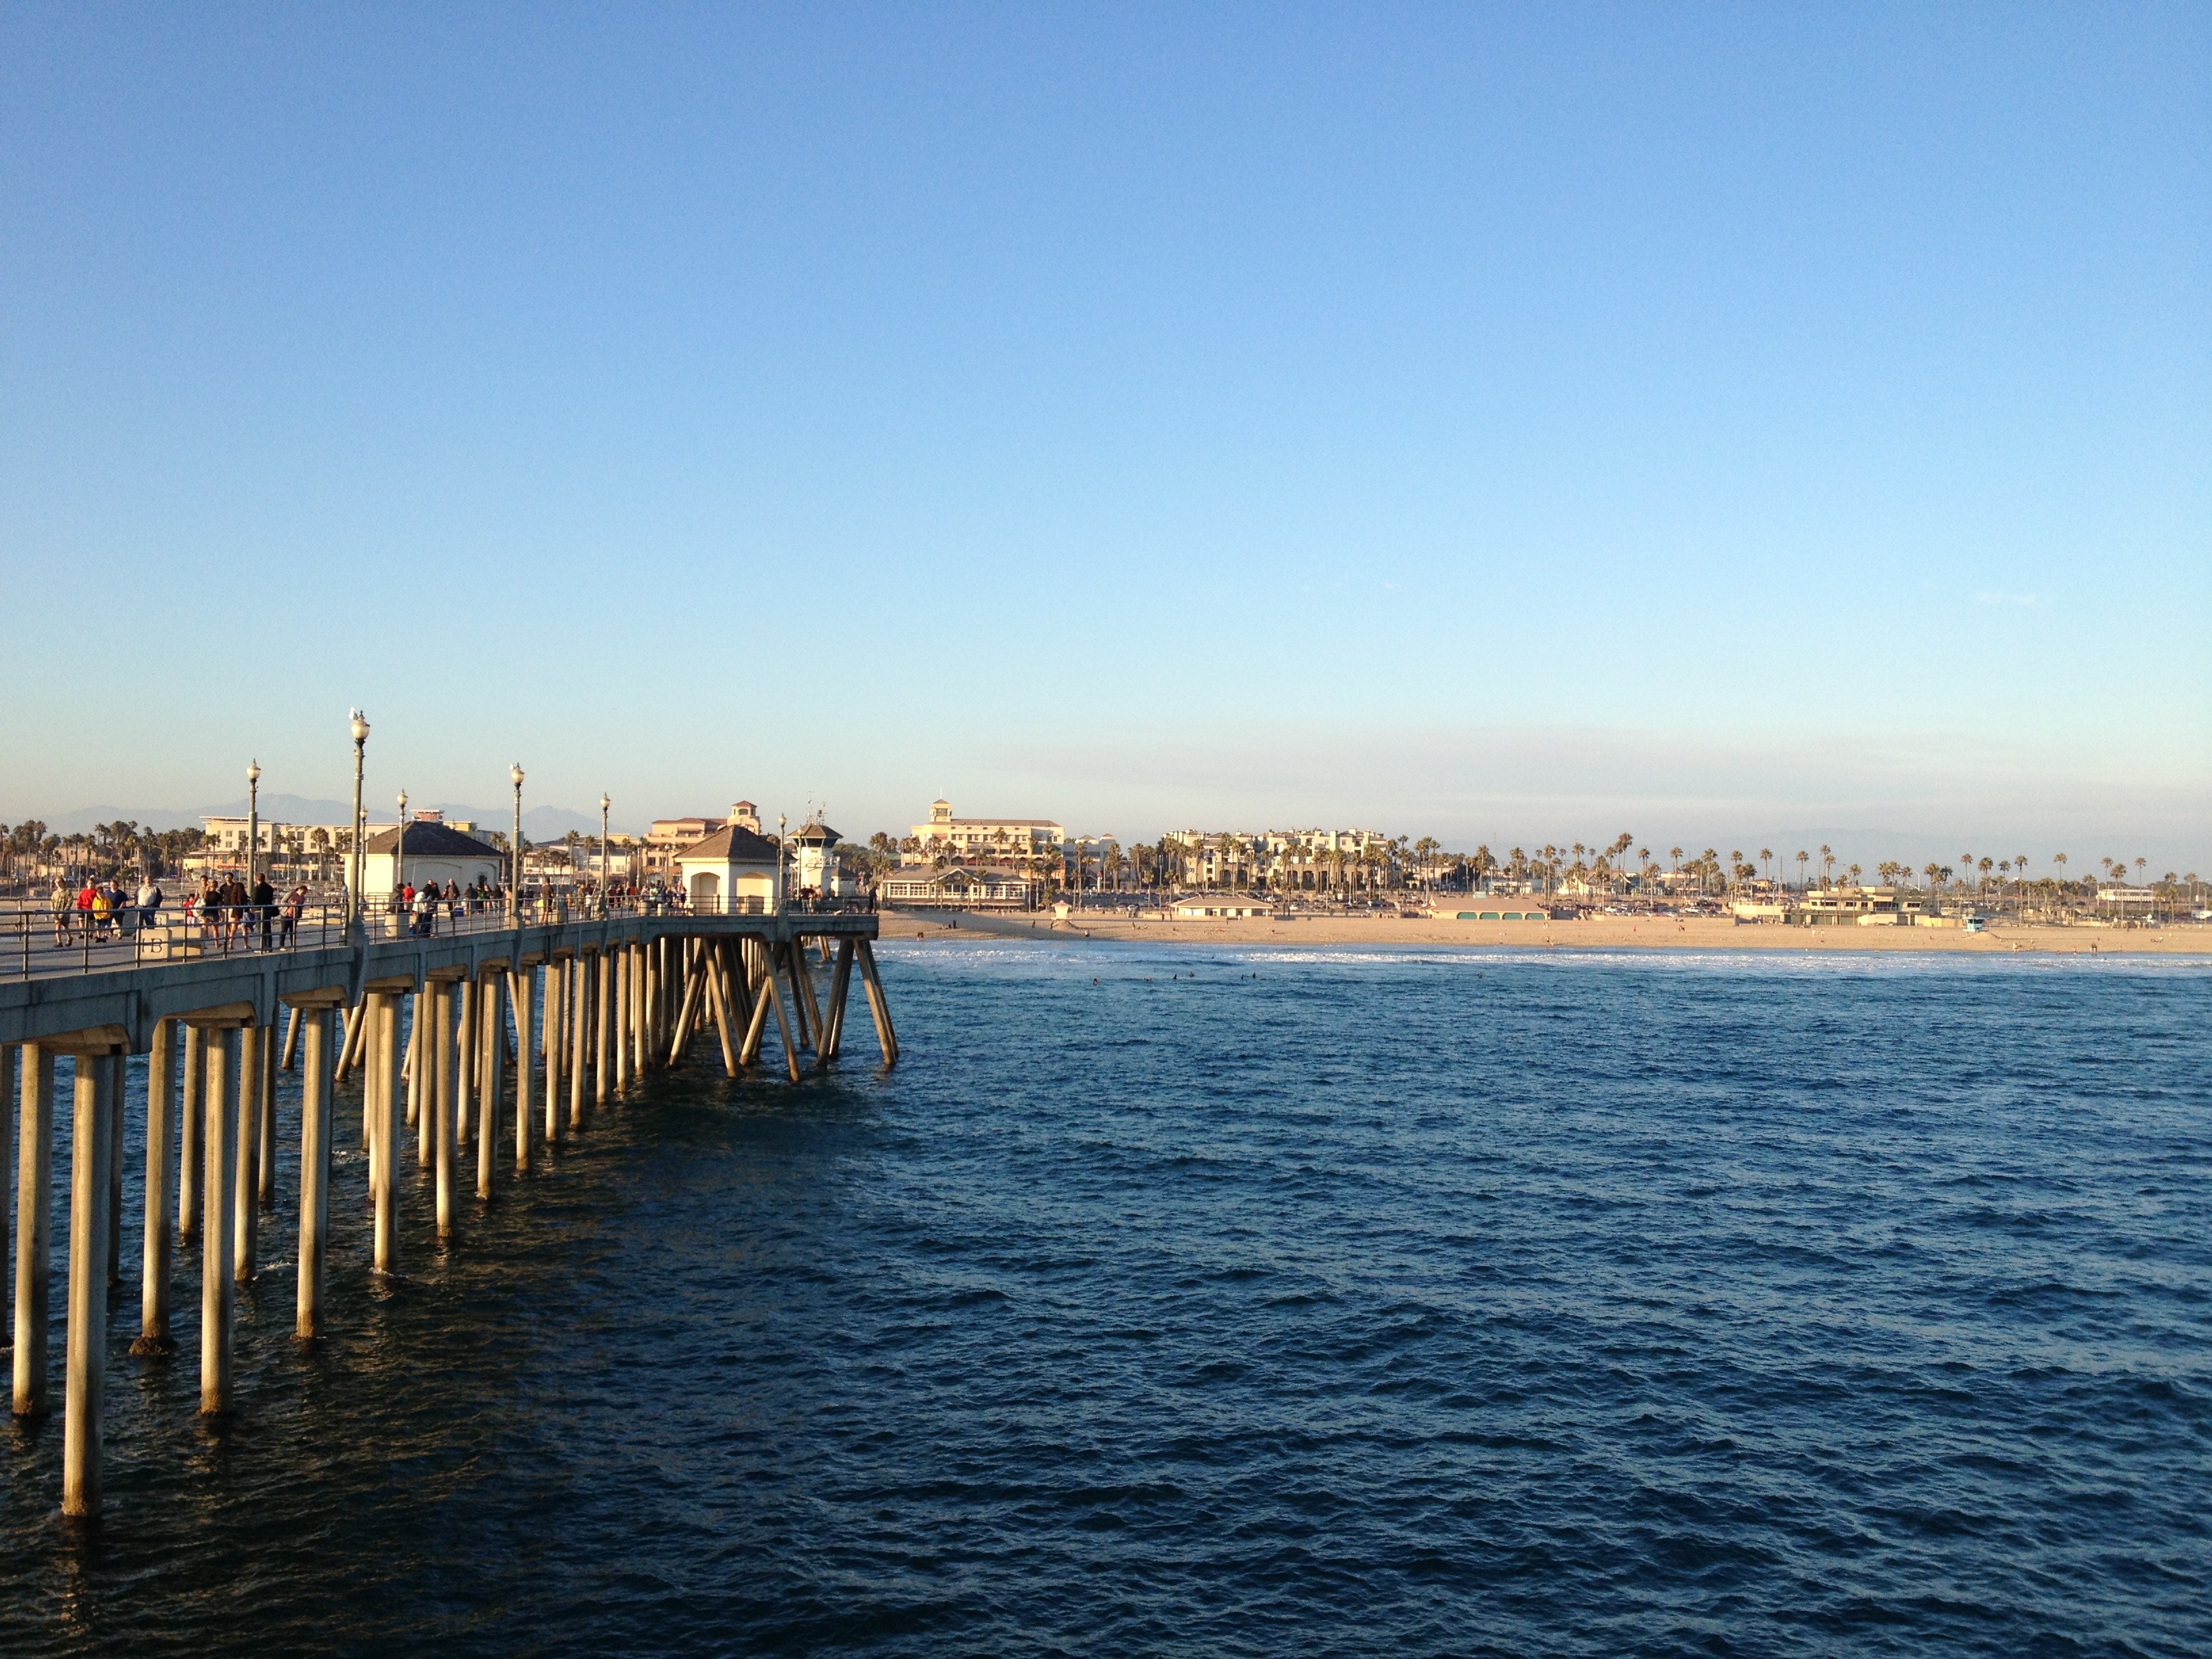
beach, sea, coast, water, ocean, horizon, dock, cloud, sky, bridge, skyline, shore, lake, city, pier, river, evening, calm, bay, california, ferry, channel, huntington, breakwater, huntington beach, fixed link, coastal and oceanic landforms